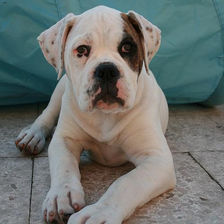
Species: dog
Breed: american bulldog